Walnut Hill Community Church

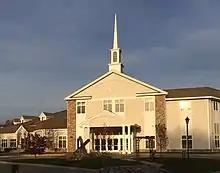
Walnut Hill Community Church's Bethel Campus

Walnut Hill Community Church is a nondenominational, evangelical multi-site megachurch based in Bethel, Connecticut.